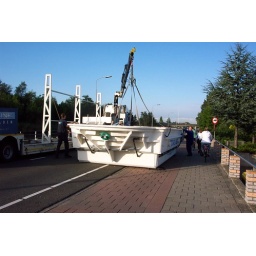
van de weg in het water